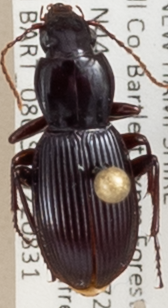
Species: Pterostichus tristis
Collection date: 2022-08-31
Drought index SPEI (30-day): -0.572
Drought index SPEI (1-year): -0.966
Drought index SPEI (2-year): -1.382